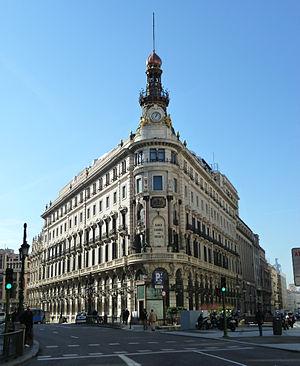
Banesto est une banque espagnole du Grupo Santander. Il s'agit de l'une des principales banques espagnole avec plus de 3 millions de clients et 1 600 agences.